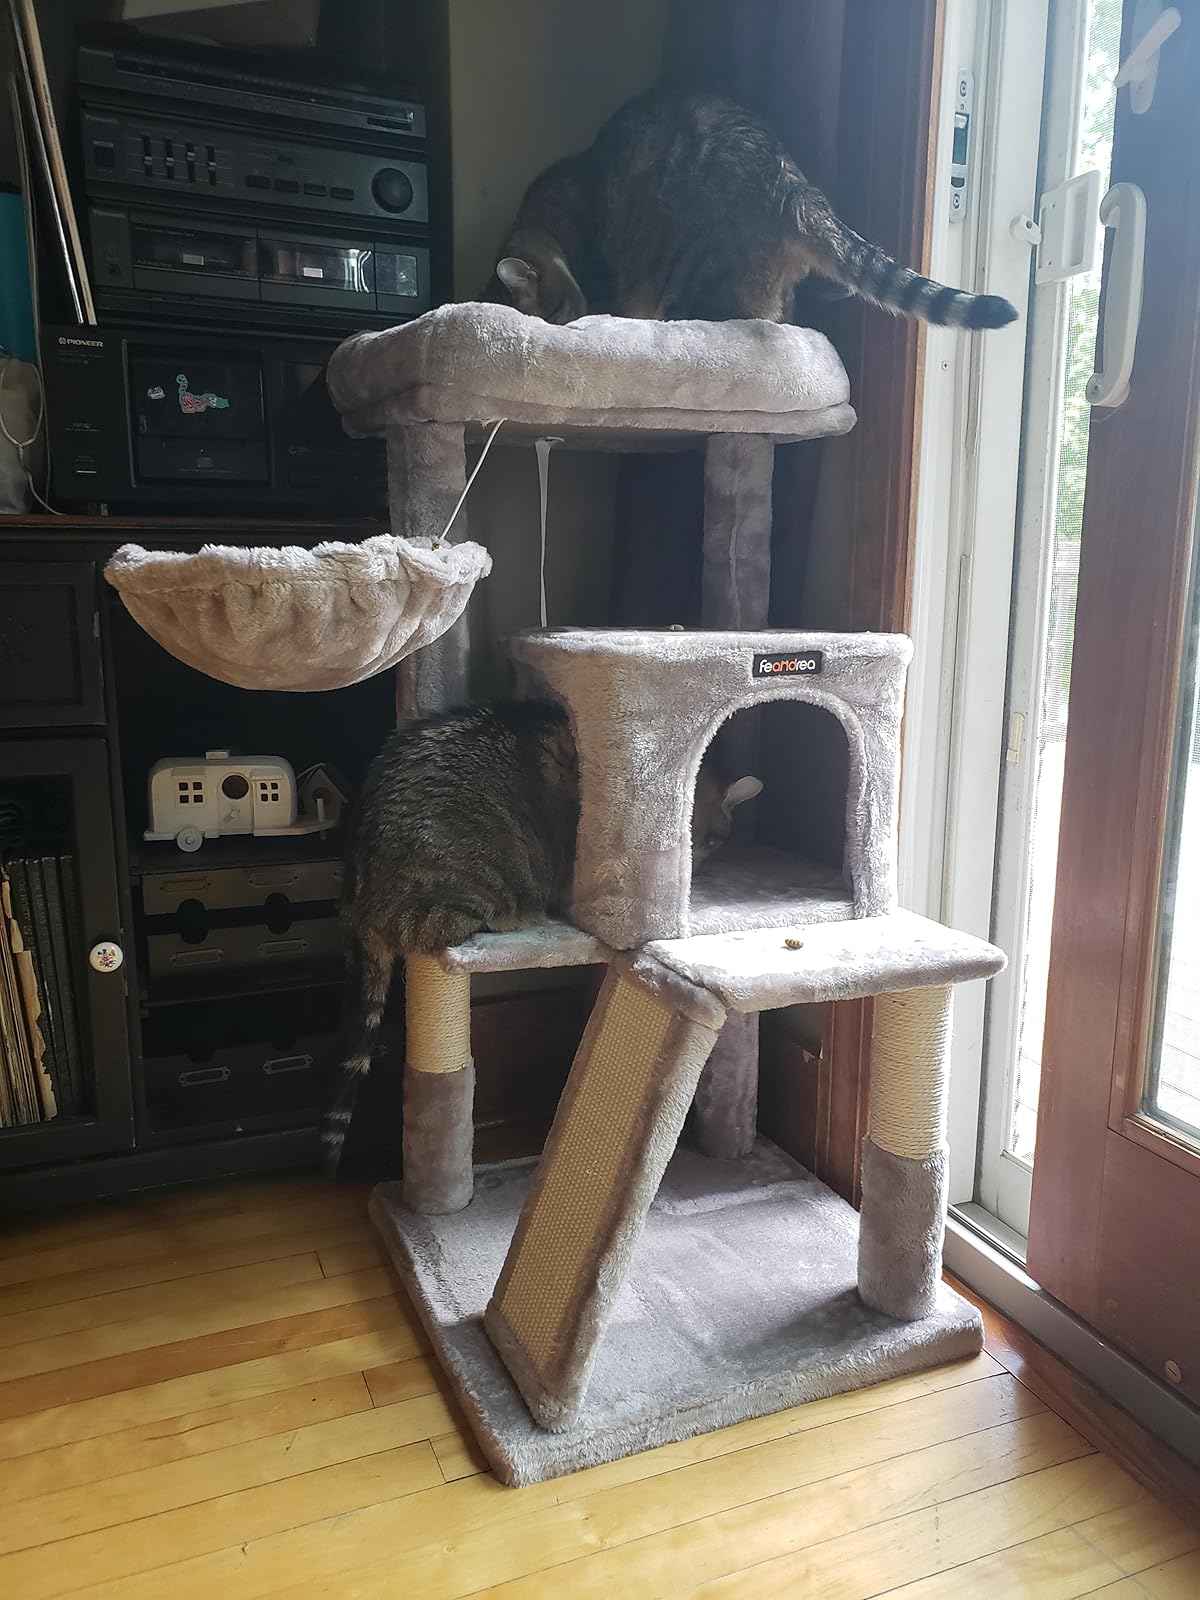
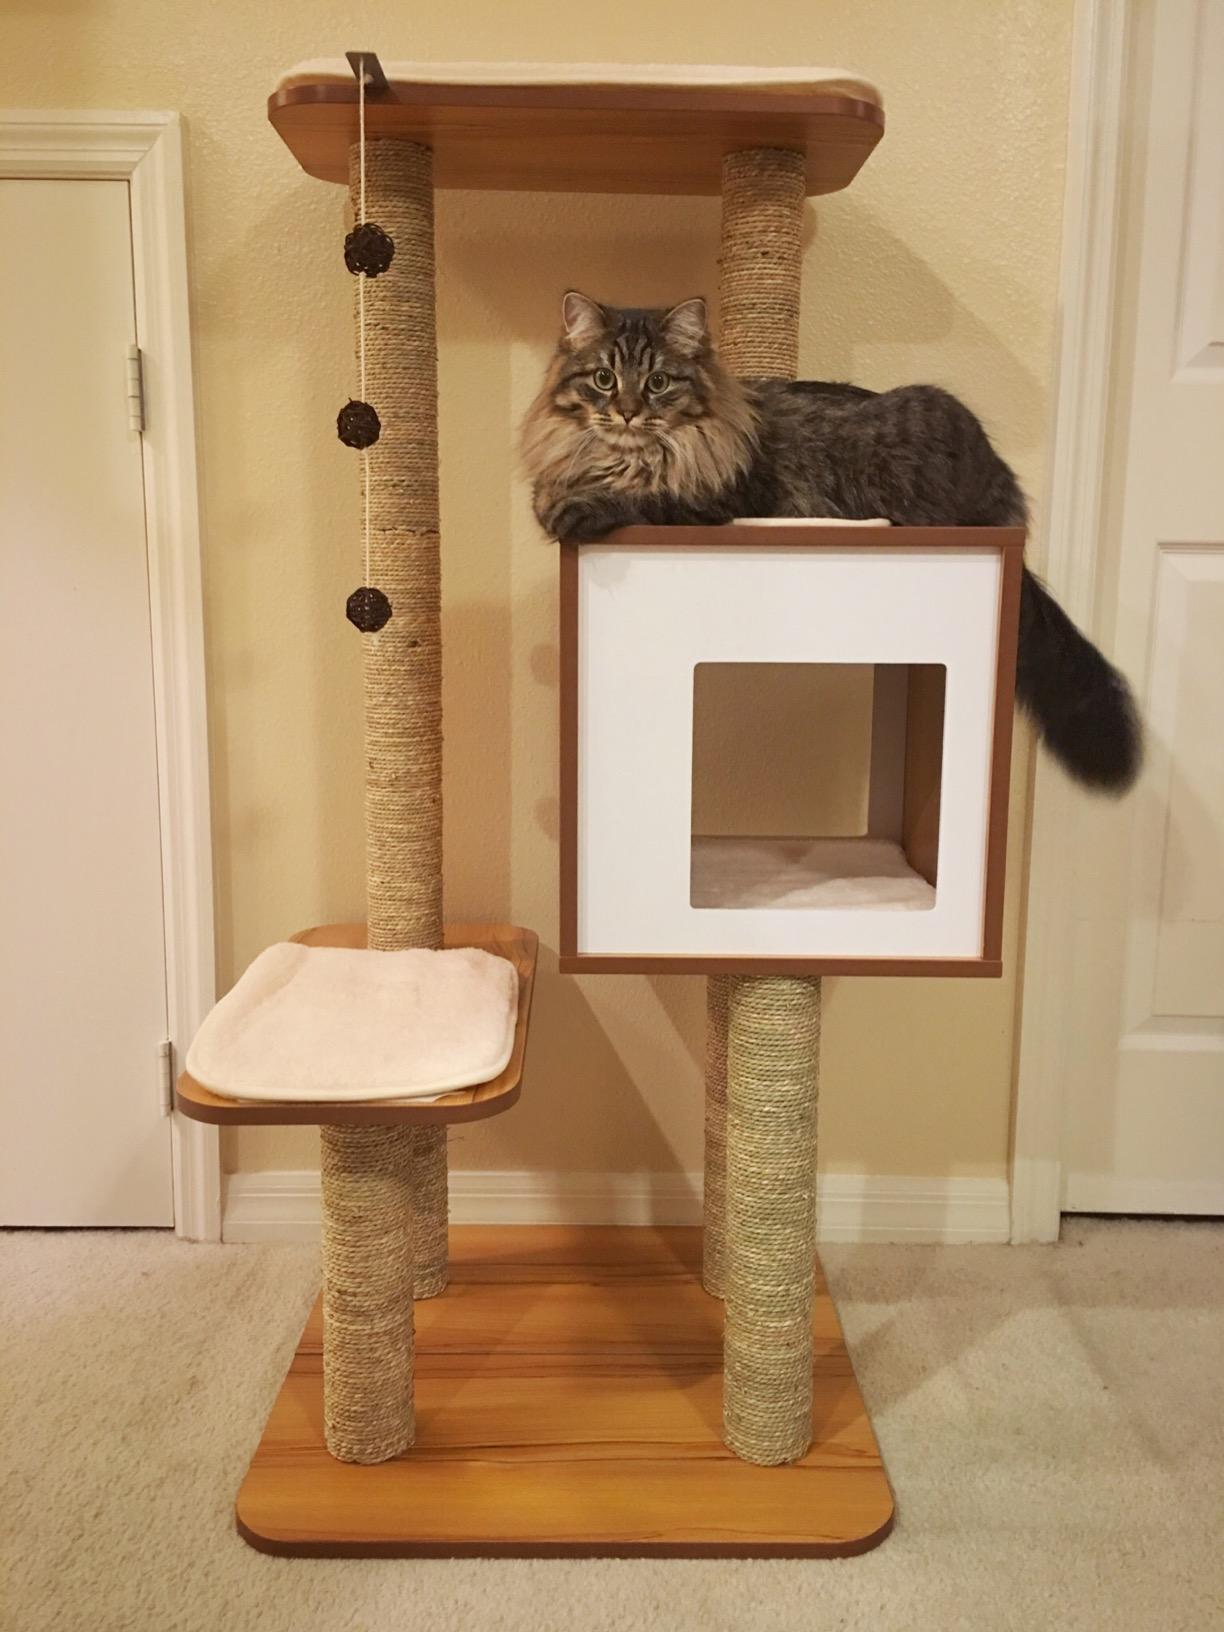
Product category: items_cat tree
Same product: no